John R. Connolly

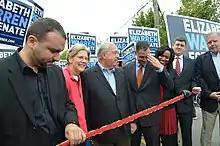
Connolly (second from right) at the 2012 East Boston Columbus Day Parade with other politicians, including Felix G. Arroyo, Elizabeth Warren, Thomas Menino, Ayanna Pressley, and Stephen J. Murphy

Connolly took office in January 2008. In 2009, Connolly proposed a measure imposing term limits on the mayor and city councilors. However, the city council rejected the measure.